Alan Simpson (American politician)

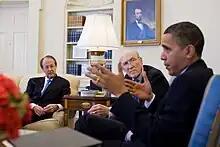
Simpson and Erskine Bowles meet with President Obama in 2010.

Simpson was a moderate conservative. He supported the abortion-rights movement and in 1995 and 1996, he voted against a ban of late-term abortions that only exempted life-threatening conditions, rather than all physical health needs. However, he opposed federal funding for abortions by supporting the Hyde Amendment. In 2013, Simpson stating that abortion should not be a political issue in a party that believes in "government out of our lives," "the right to be left alone," and "the precious right of privacy".